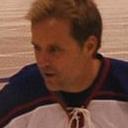
Age: 42